Robert E. Huyser

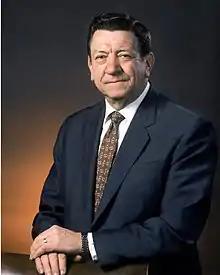
Robert E. Huyser in retirement

In June 1972 Huyser was assigned to Headquarters U.S. Air Force, Washington, D.C., in the Office of the Deputy Chief of Staff, Plans and Operations, as director of plans. In April 1973 he became deputy chief of staff, plans and operations. He participated in the decision-making processes that resulted in C-130 Hercules resources being assigned to the Military Airlift Command and the designation of the Military Airlift Command as the Department of Defense's third specified command.